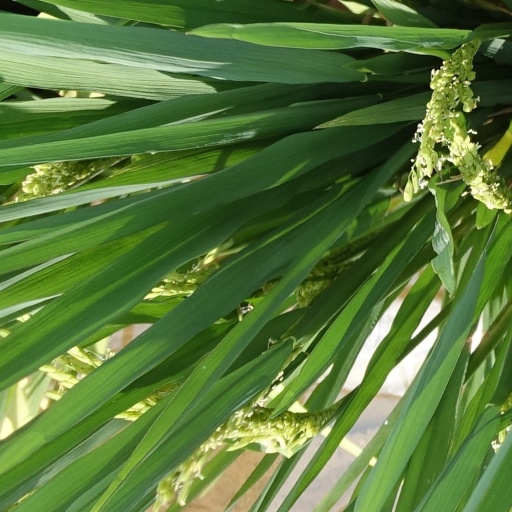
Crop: rice